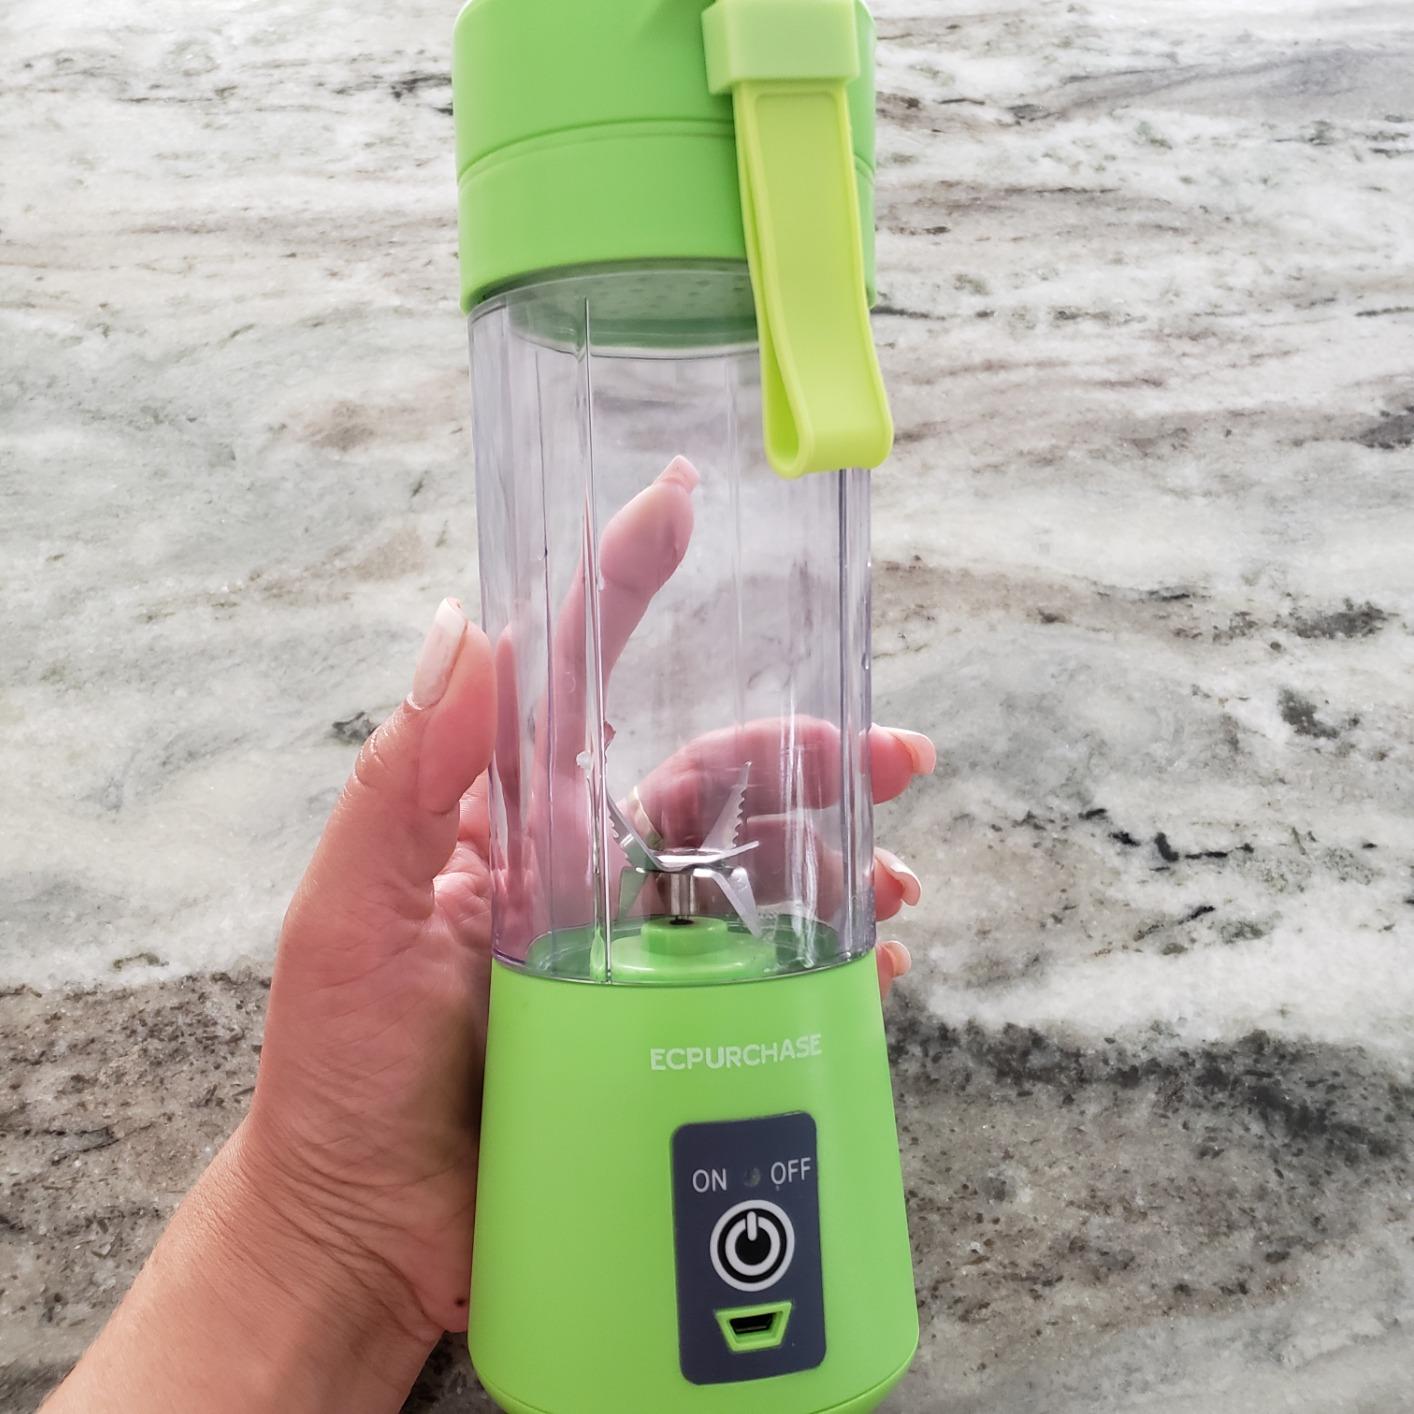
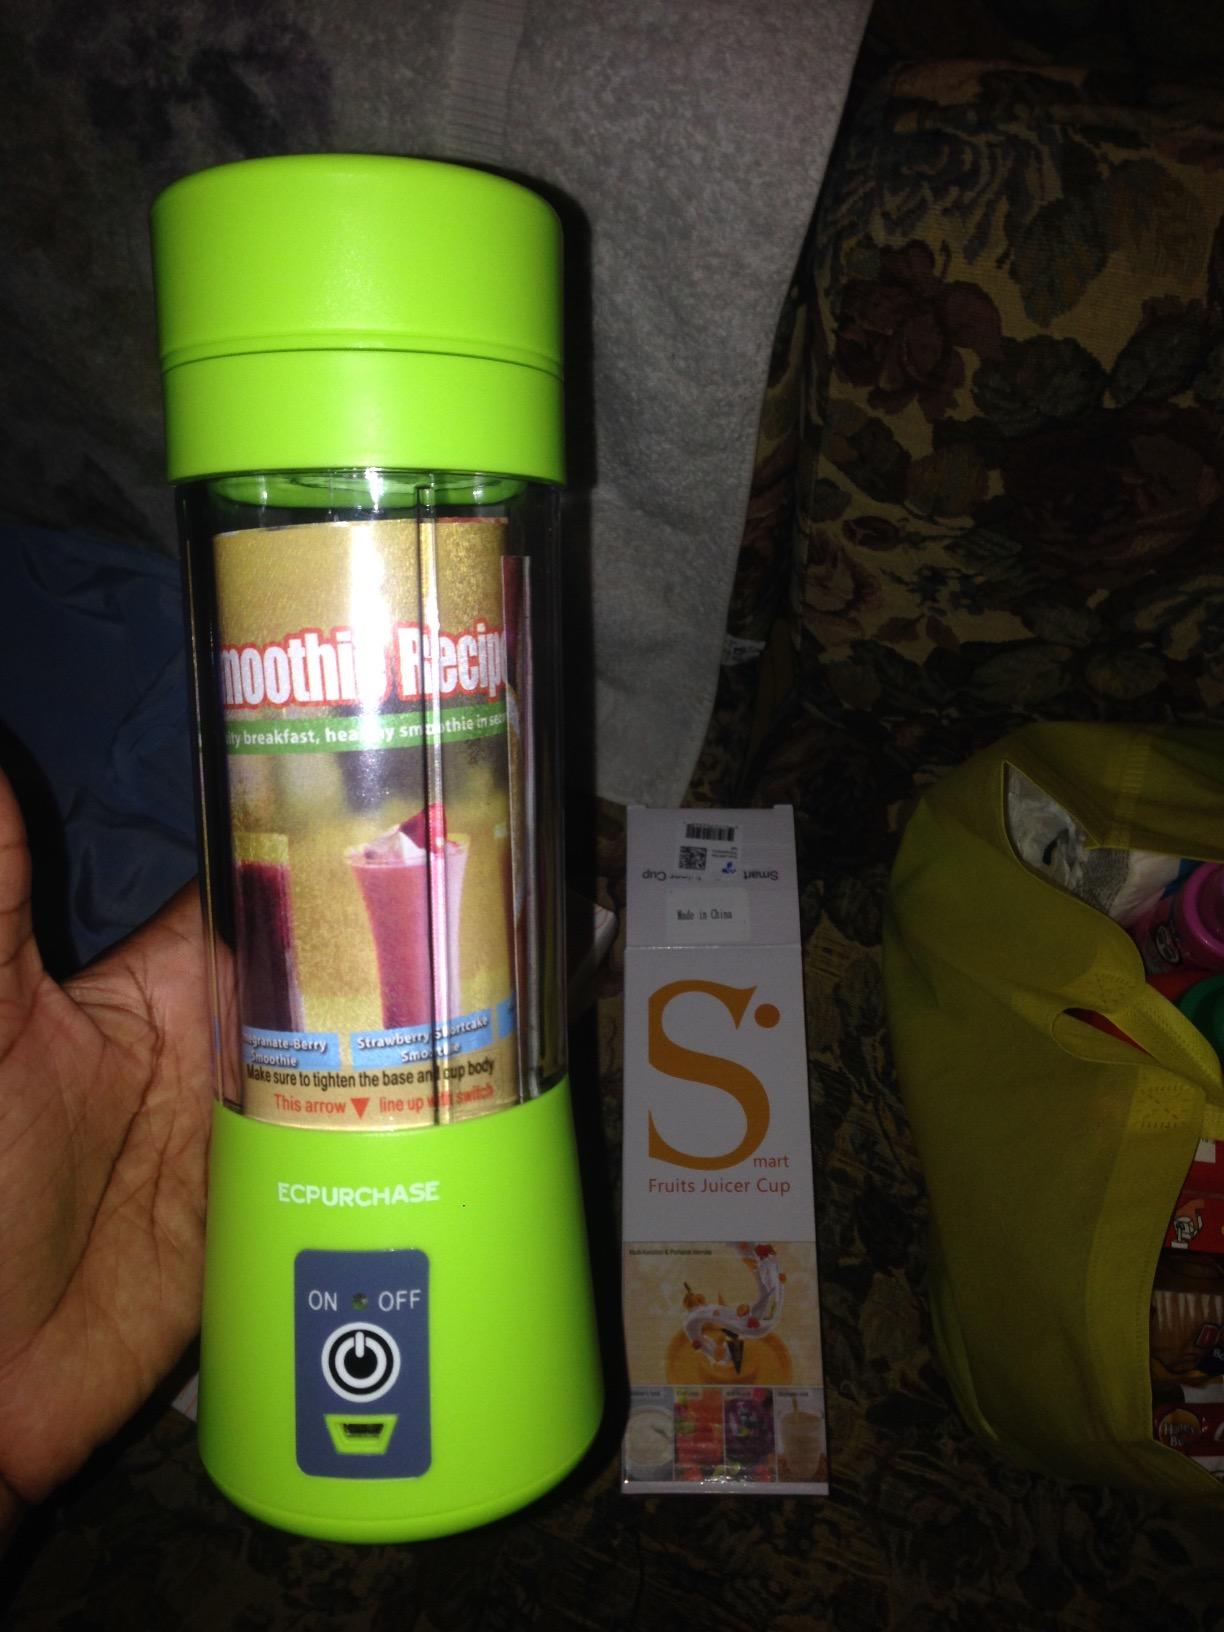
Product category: items_blender
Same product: yes